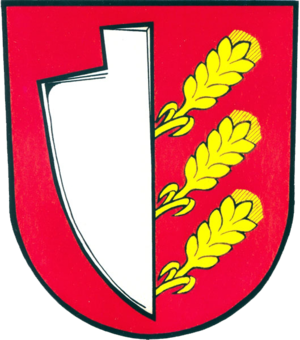
Jakartovice est une commune du district d'Opava, dans la région de Moravie-Silésie, en République tchèque. Sa population s'élevait à 1 032 habitants en 2017.